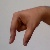
The image shows a hand gesture representing the letter 'Q' in Indian Sign Language.